Stephen Asamoah Boateng

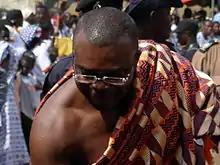
A portrait of Stephen Asamoah Boateng

Stephen Asamoah Boateng (born August 18, 1958) is a Ghanaian politician and a former member of parliament for the Mfantsiman West constituency of the Central region of Ghana. He is a former Minister for Local Government Rural Development and Environment, Tourism and Diaspora Relations. Boateng is also a former minister of information and National Orientation as well as a former chief executive officer of the State Enterprise committee. He is currently the Director general of the State Interest and Governance Authority (SIGA).